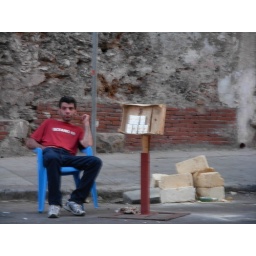
A guy that was sitting on a chair by the road and was selling cigarettes - only cigarettes.